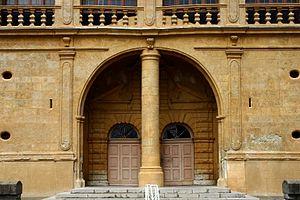
Le canton de Gignac est un canton français situé dans le département de l'Hérault, dans l'Arrondissement de Lodève.